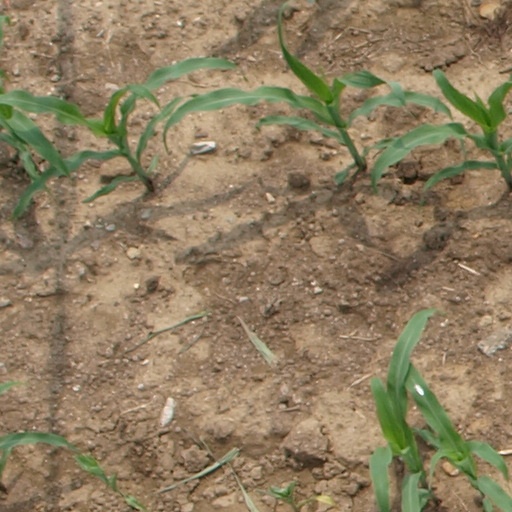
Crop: maize; corn